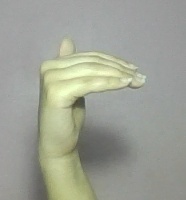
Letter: khaa